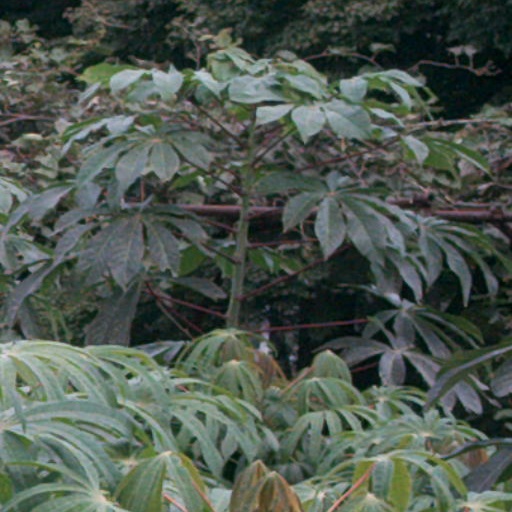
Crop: cassava